Target market

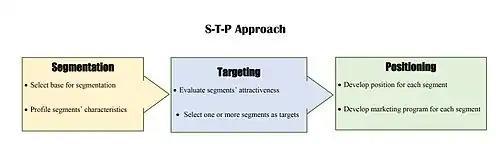
Selecting the target market is the second step in the STP approach.

Selection of a target market (or target markets) is part of the overall process known as S-T-P (Segmentation→Targeting→Positioning). Before a business can develop a positioning strategy, it must first segment the market and identify the target (or targets) for the positioning strategy. This allows the business to tailor its marketing activities with the needs, wants, aspirations and expectations of target customers in mind. This enables the business to use its marketing resources more efficiently, resulting in more cost and time efficient marketing efforts. It allows for a richer understanding of customers and therefore enables the creation of marketing strategies and tactics, such as product design, pricing and promotion, that will connect with customers' hearts and minds. Also, targeting makes it possible to collect more precise data about customer needs and behaviors and then analyze that information over time in order to refine market strategies effectively.